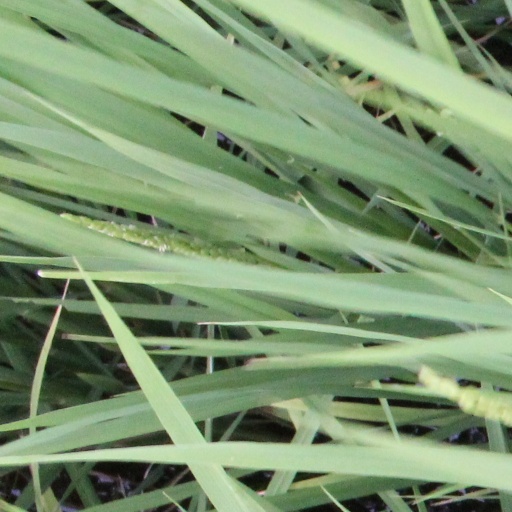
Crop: rice